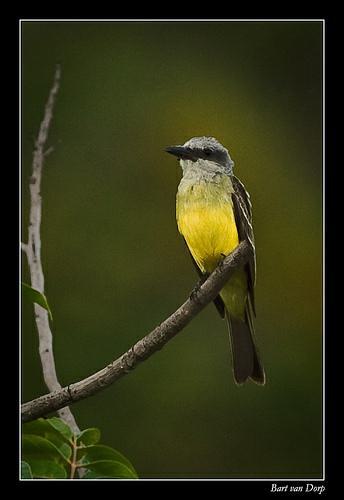
A photo of a tropical kingbird